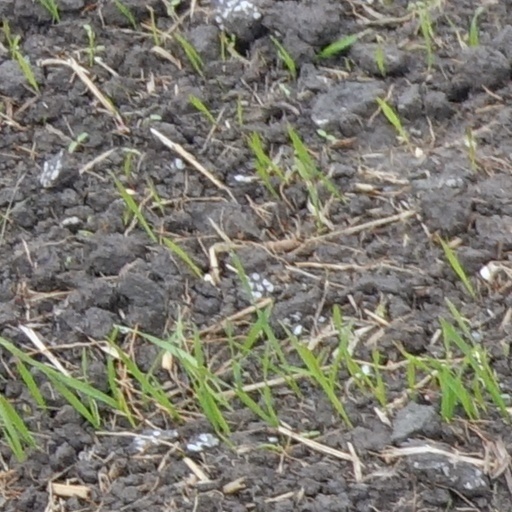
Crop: wheat